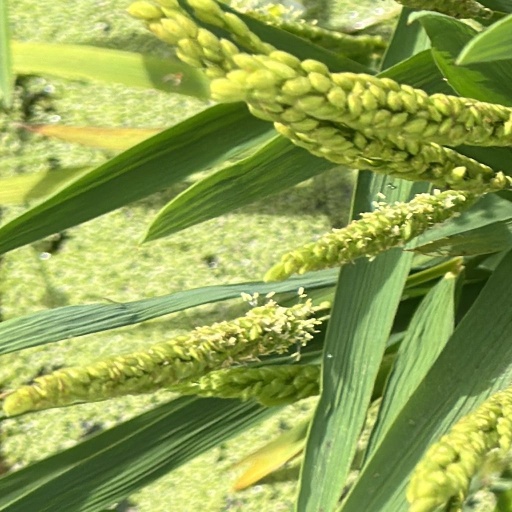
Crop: rice